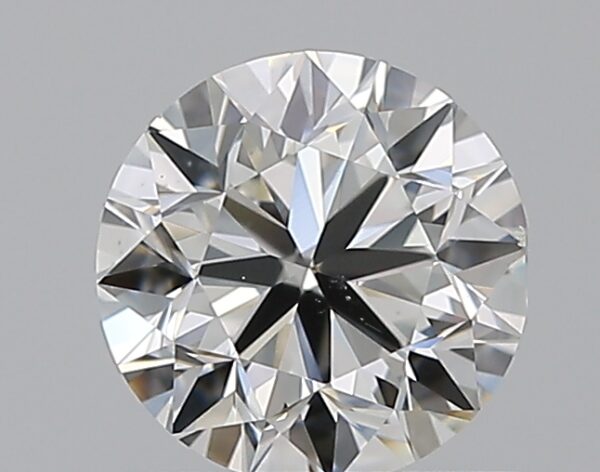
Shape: round
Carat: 0.7
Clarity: VS2
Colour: H
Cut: GD
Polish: EX
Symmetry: GD
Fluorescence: N
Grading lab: GIA
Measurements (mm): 5.45 x 5.53 x 3.56